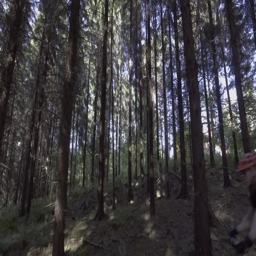
people driving mountain bikes in a forest